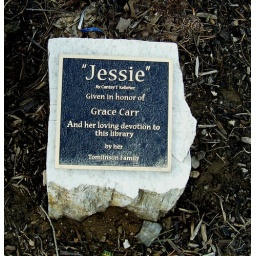
This plaque is next to the library in Blowing rock NC. There is a little girl statue reading a book.